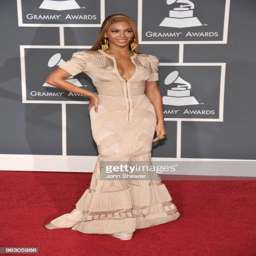
pop artist arrives at awards held